RAF Staff College, Andover

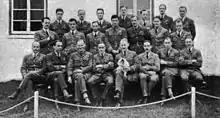
The first RAF Staff College course at Andover in 1922

The RAF Staff College at RAF Andover was the first Royal Air Force staff college to be established. Its role was the training of officers in the administrative, staff and policy aspects of air force matters.